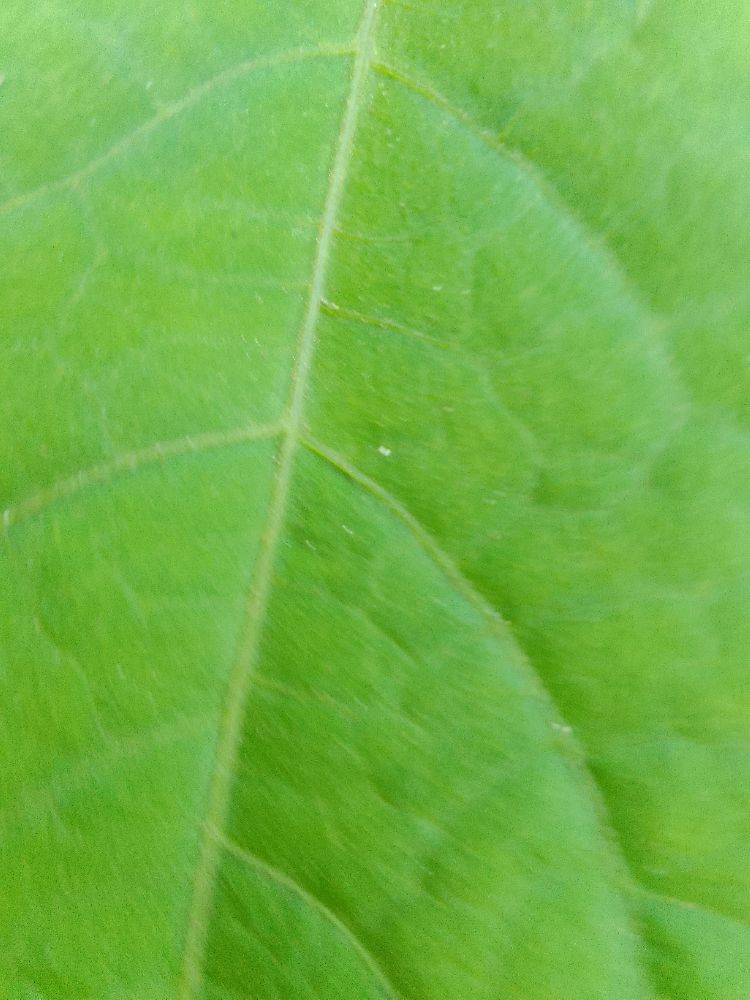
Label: healthy